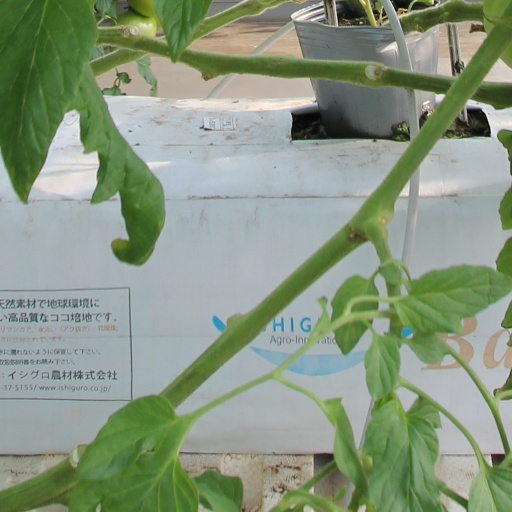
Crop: tomato